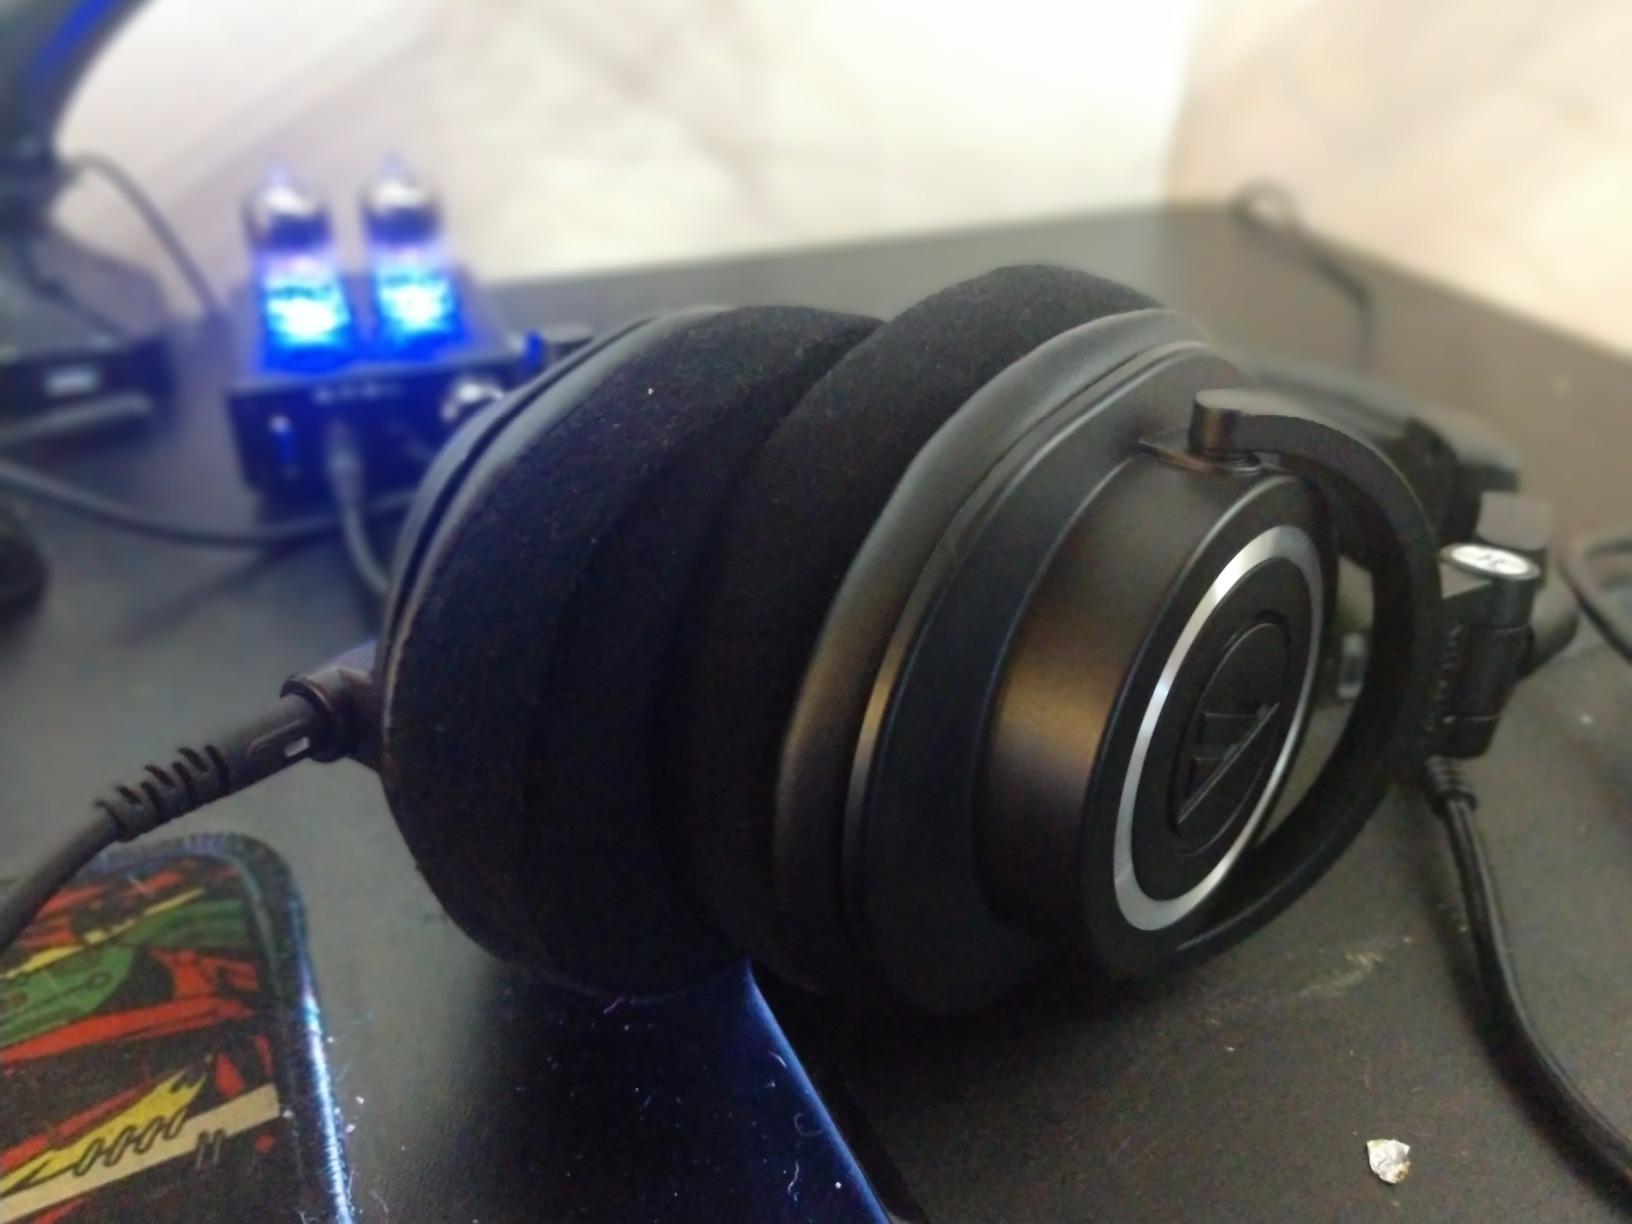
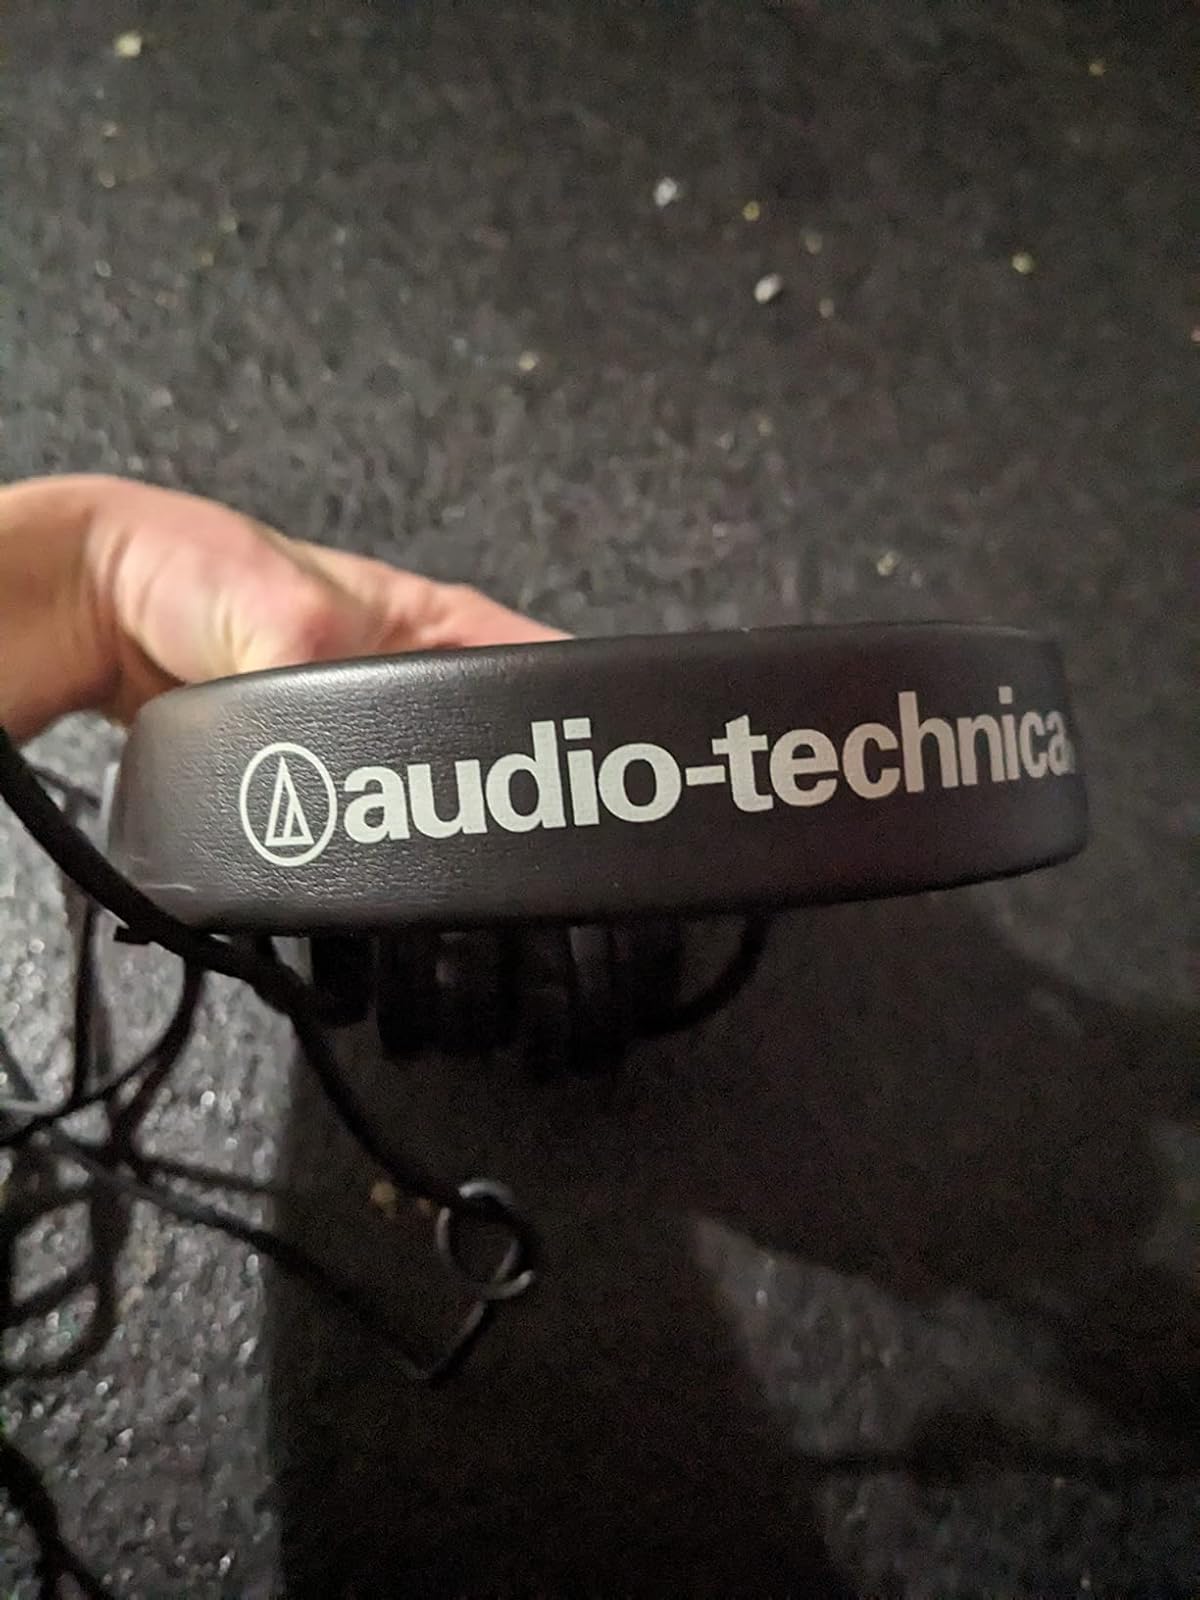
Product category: headphones
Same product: no